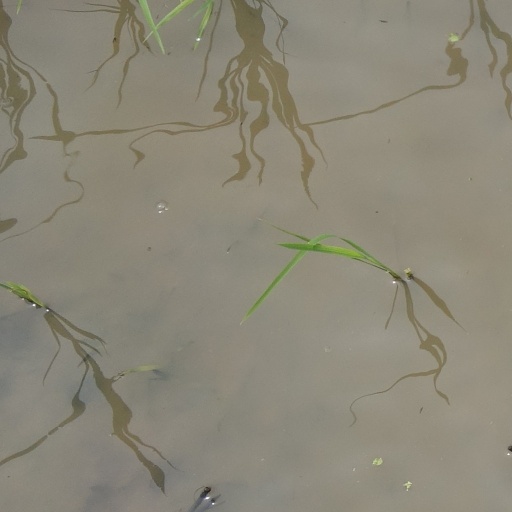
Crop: rice